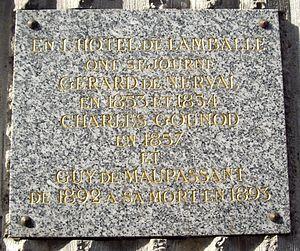
Plaque commémorative, 16 avenue de Lamballe, Paris 16e. «
L'avenue de Lamballe est une voie du 16ᵉ arrondissement de Paris, en France.
L'hôtel de Lamballe est un hôtel particulier du 16ᵉ arrondissement de Paris, situé au 16 avenue de Lamballe. Construit au XVIIᵉ siècle, il est détruit dans l'entre-deux-guerres et reconstruit à l'identique ; il est de nos jours le siège de l'ambassade de Turquie en France.